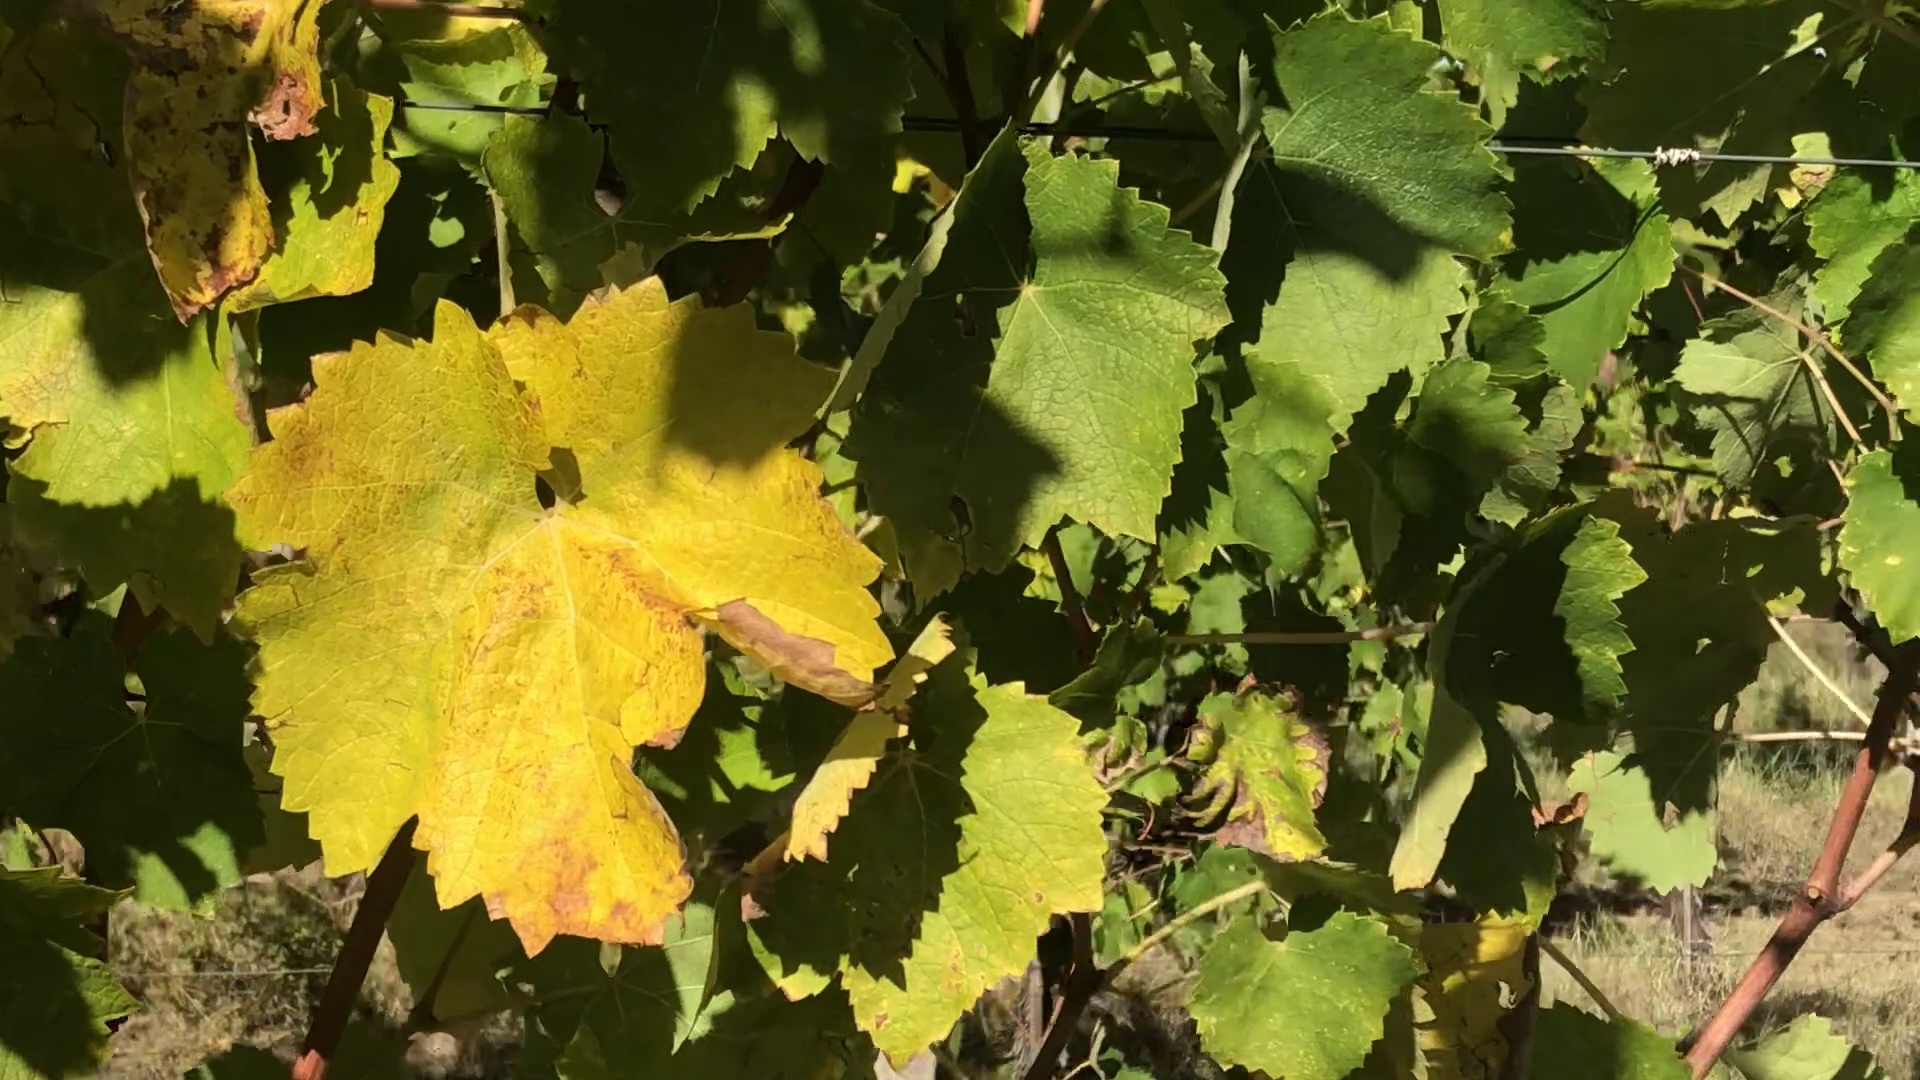
Label: healthy